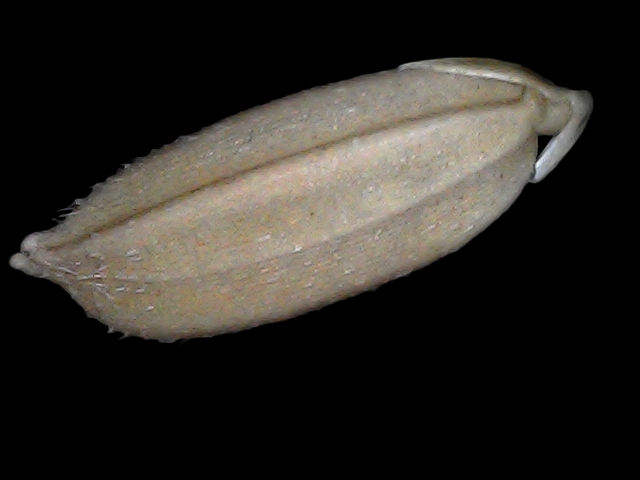
Rice variety: Br22